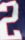
Number: 2